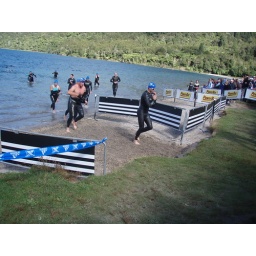
Aaron stripping off the wetsuit after the 1km swim followed by 30km mountain bike followed by 11km trail run...